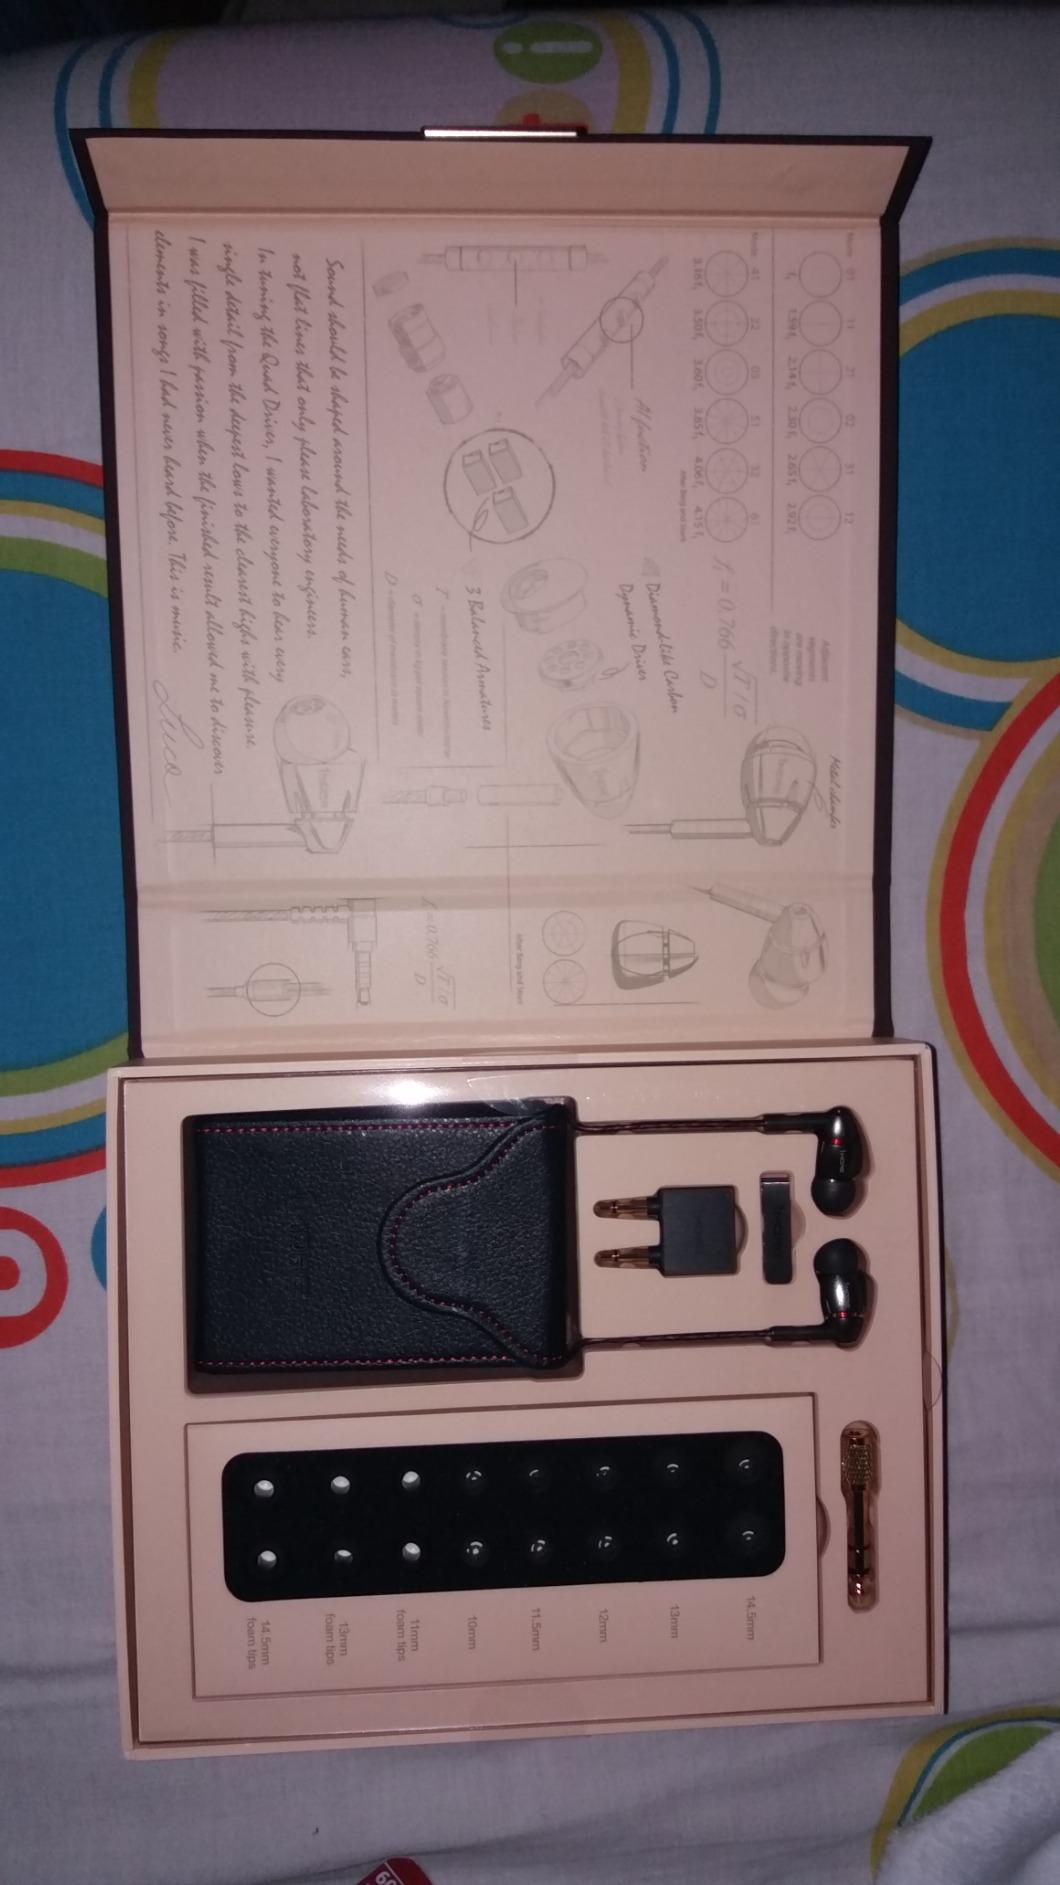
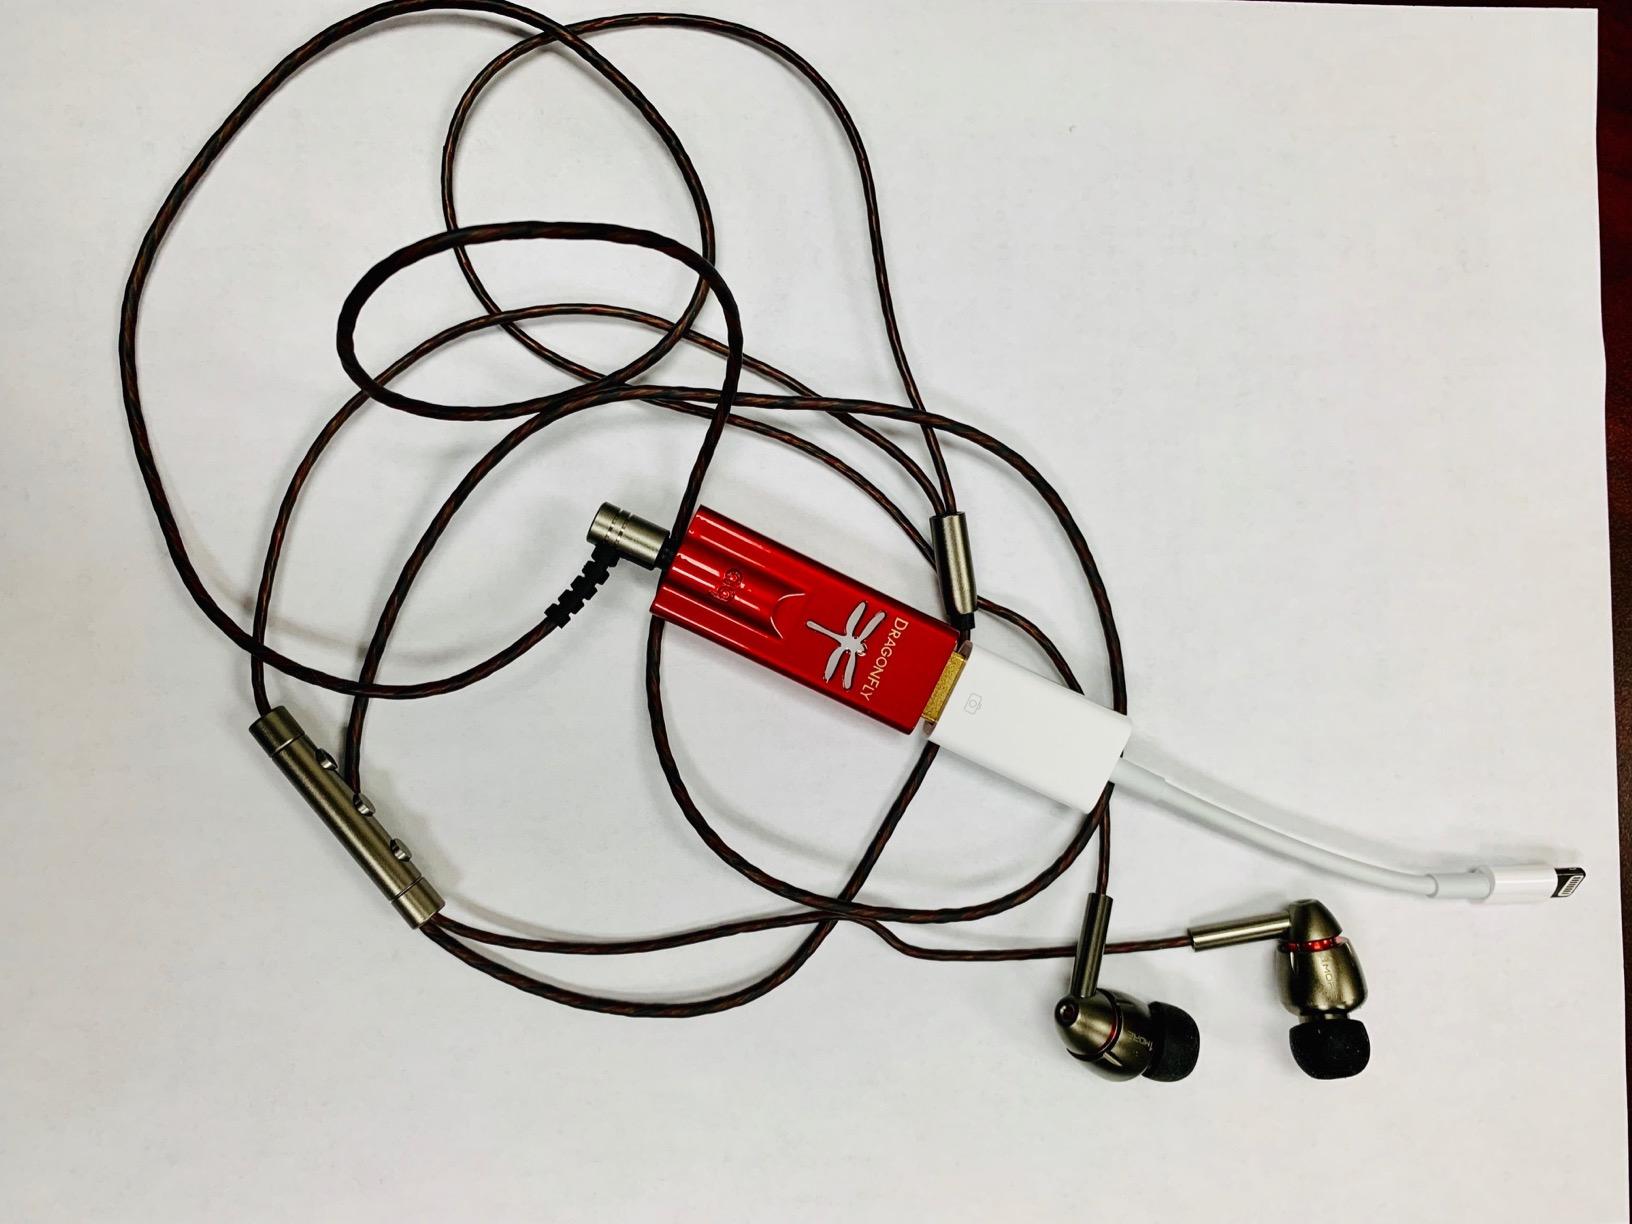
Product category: headphones
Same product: yes